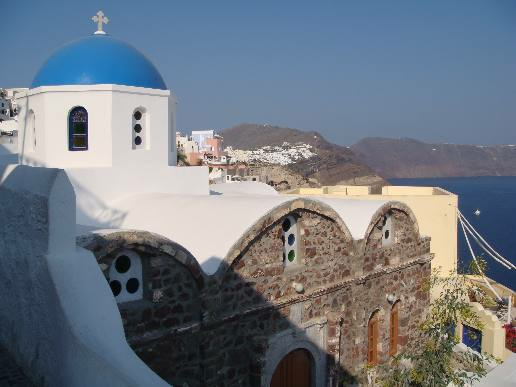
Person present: No